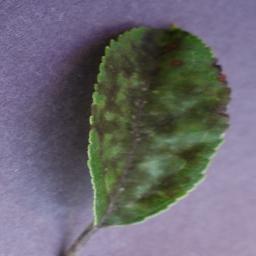
Label: Apple___Apple_scab